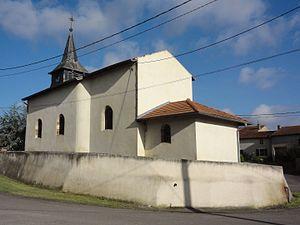
Bienville-la-Petite (M-et-M) église
Bienville-la-Petite est une commune française située dans le département de Meurthe-et-Moselle, en région Grand Est. Avec 31 habitants en 2014, Bienville-la-Petite compte parmi les plus petites communes de France.